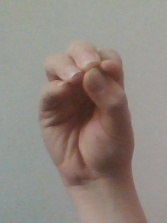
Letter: ha